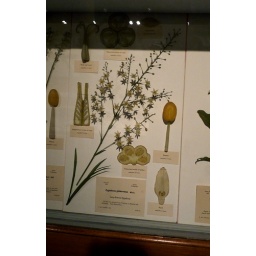
A typical plant exhibit in the glass flowers room at the Harvard Natural History Museum.